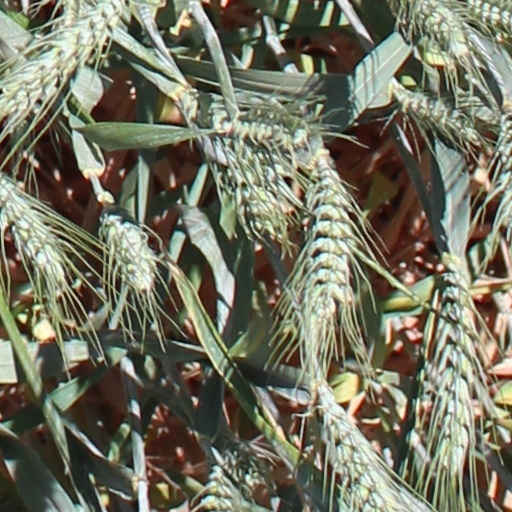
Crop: wheat